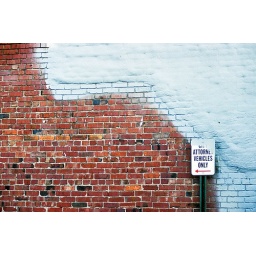
A brick wall painted over with white. A sign reading &amp;quot;City Attorney Vehicles Only&amp;quot; is also partially painted over.